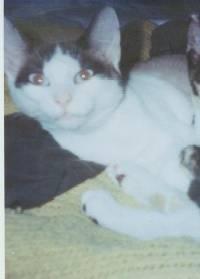
cat